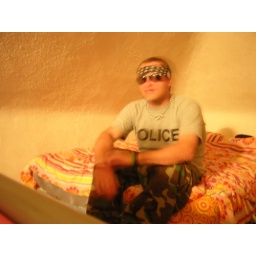
a sheep in wolf's clothing